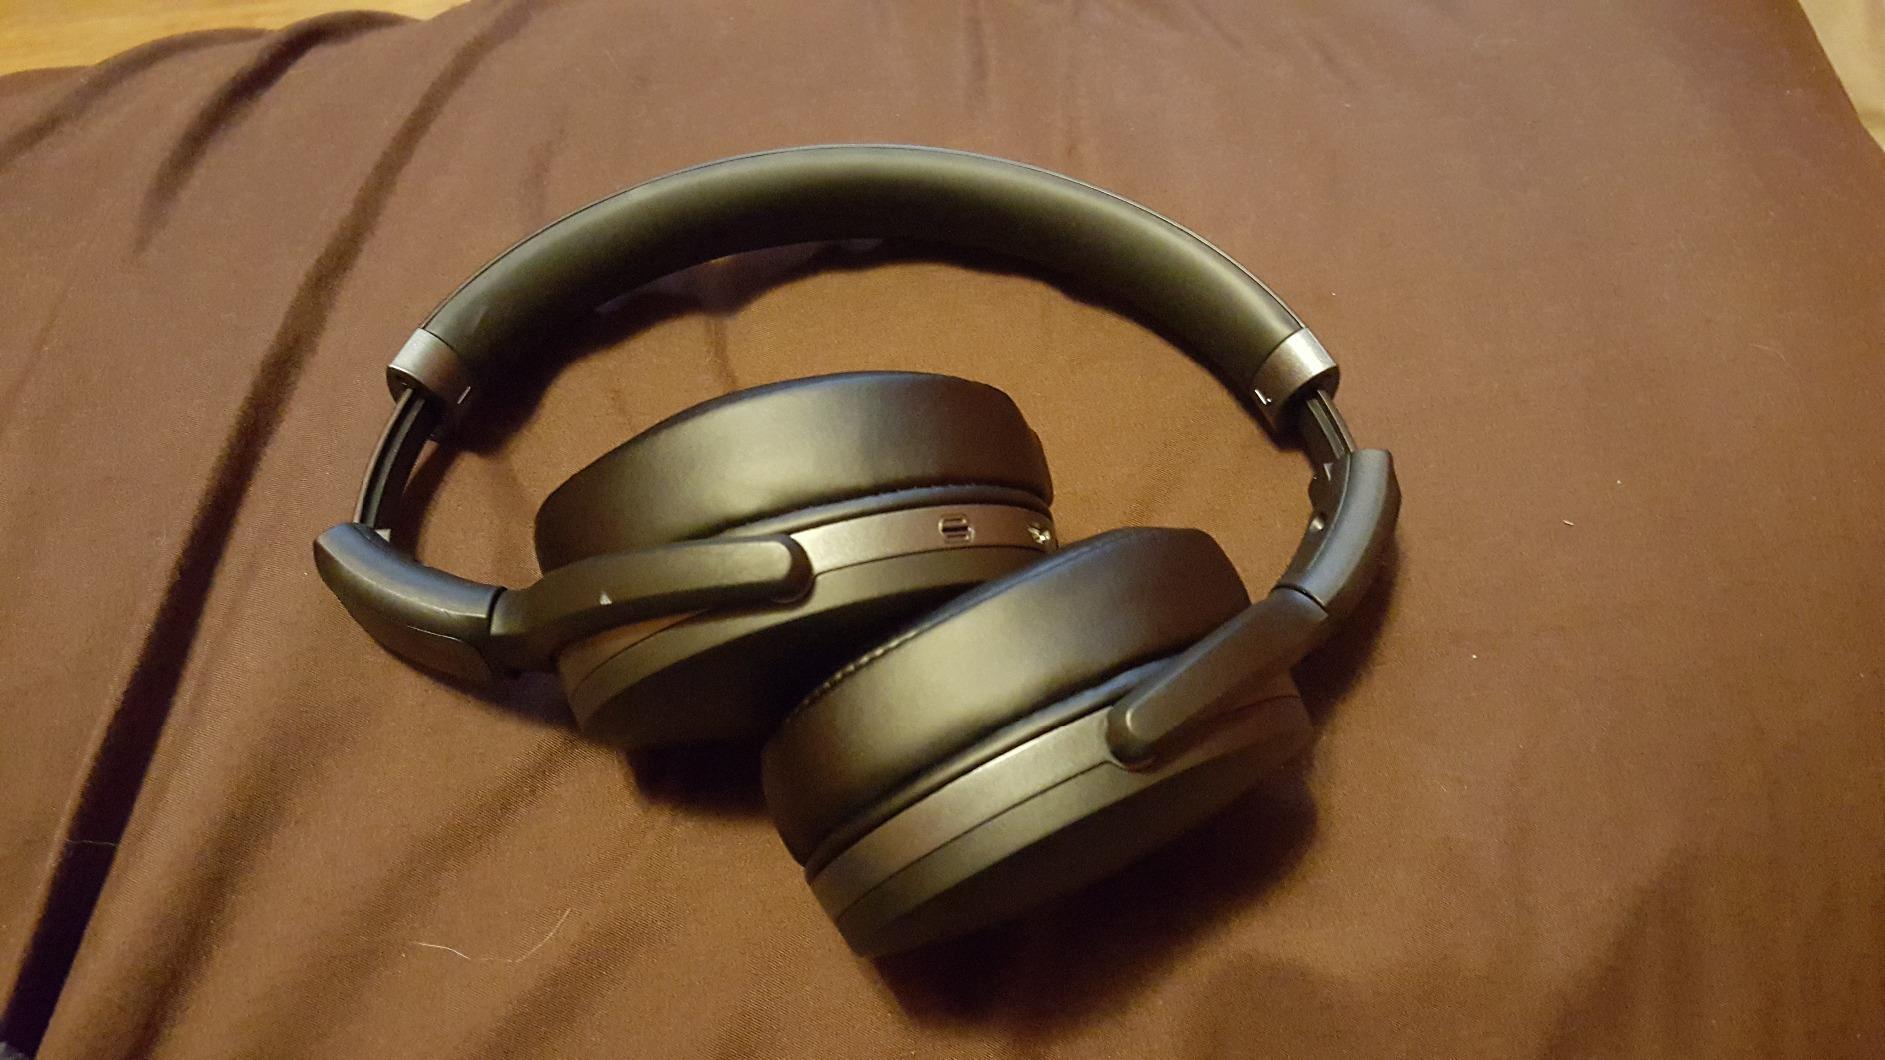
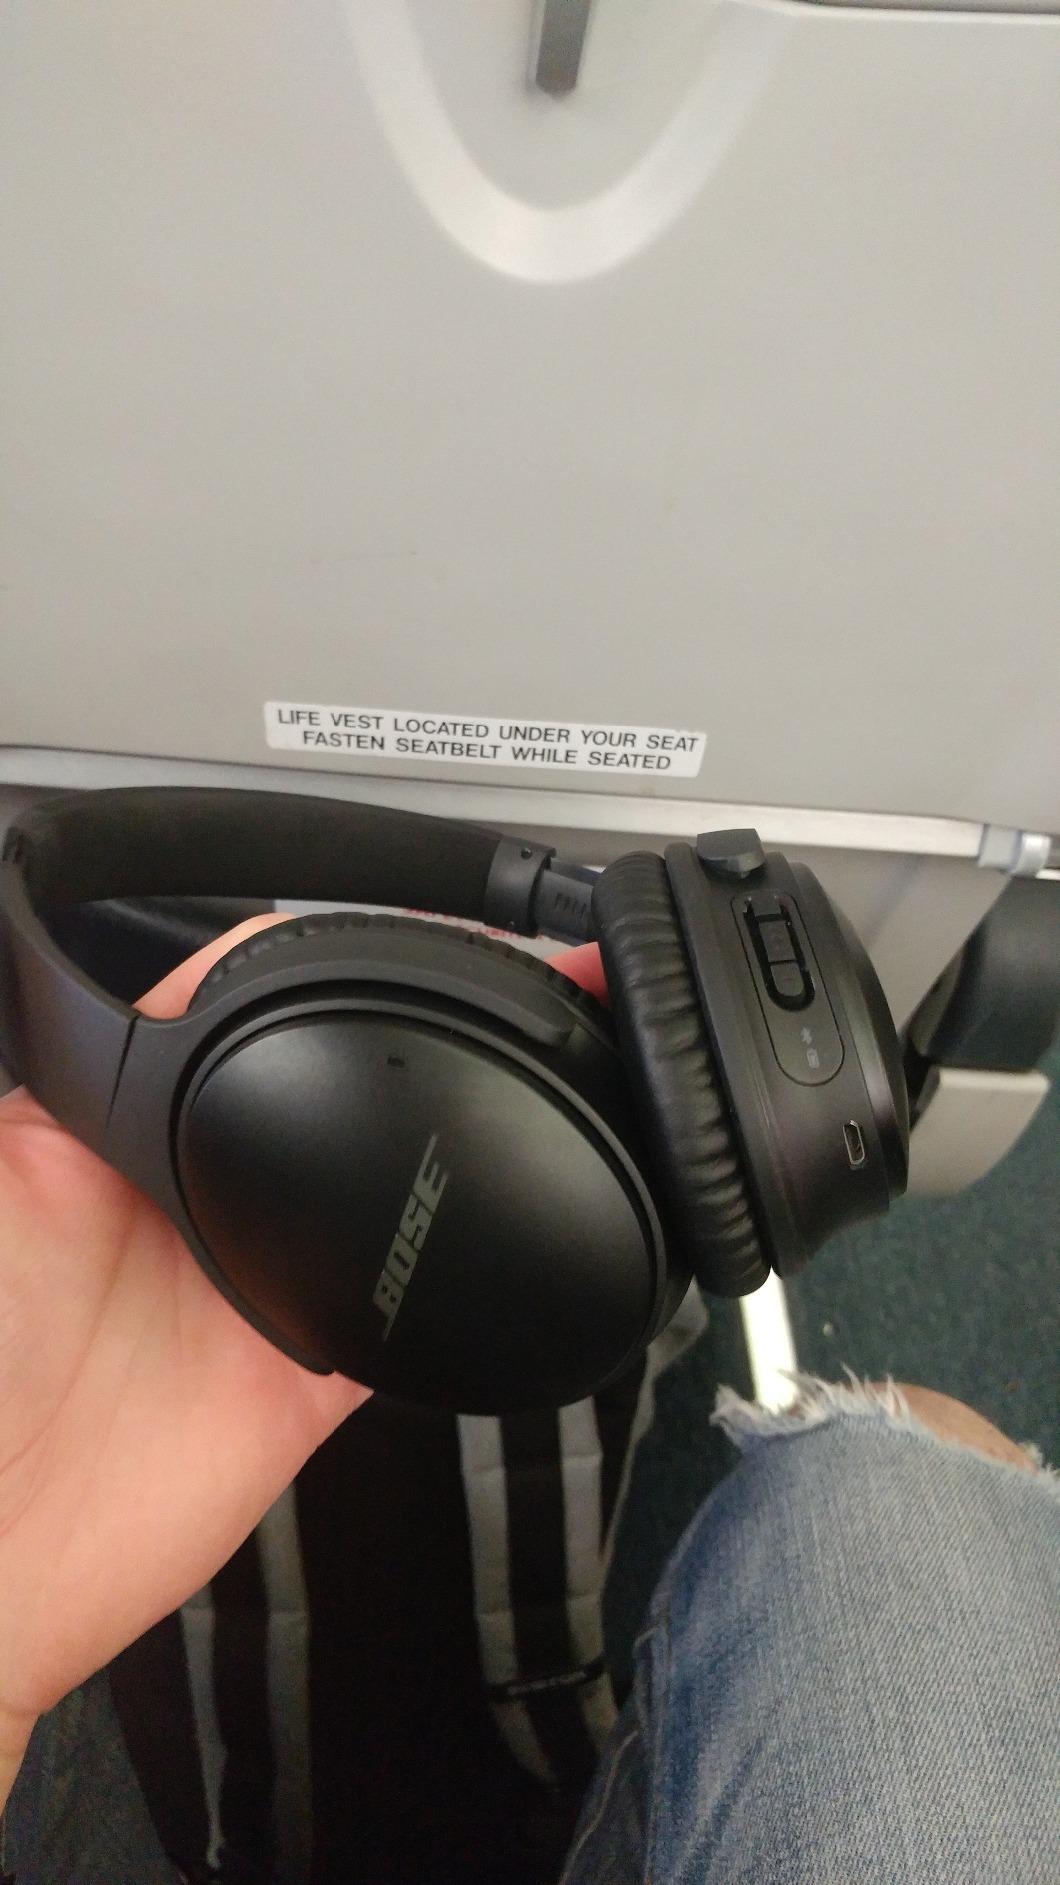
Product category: headphones
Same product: no